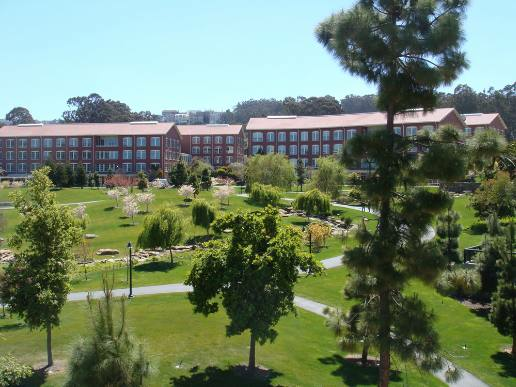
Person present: No